Presidency of Rodrigo Duterte

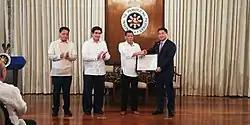
Duterte (2nd from right) leads the awarding of the Certificate of Public Convenience and Necessity to the Mislatel Consortium represented by businessman Dennis Uy (right) on July 8, 2019.

Duterte inherited from the Aquino III administration a strong economy but limited public-infrastructure investment. He promised to continue Aquino's macroeconomic policies while increasing infrastructure spending through his economic team's 10-point socio-economic agenda. To attract more investors by easing restrictions on international retailers, Duterte signed into law amendments to both the Foreign Investment Act of 1991 and the 85-year old Public Service Act. His administration took initiatives to support micro, small and medium enterprises (MSMEs) by launching a microfinance program as an alternative to predatory private loans and significantly increasing the creation of Negosyo Centers that provide efficient services for MSMEs. To address rising inflation following the devastation caused by Typhoon Ompong in September 2018, Duterte signed an administrative order removing non-tariff barriers on agricultural imports. In February 2019, he signed a law updating the 38-year-old Corporation Code of the Philippines to allow a single person to form a corporation. After several more reforms such as the Ease of Doing Business law, the Philippines' ease-of-doing-business ranking improved from 124th to 95th, according to the World Bank's 2020 Doing Business Report.